I Could Never Be Your Woman

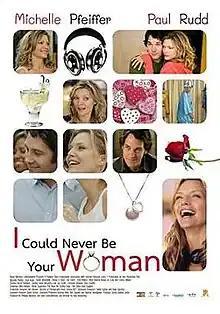
Theatrical release poster

I Could Never Be Your Woman is a 2007 American romantic comedy film written and directed by Amy Heckerling. The film stars Michelle Pfeiffer, Paul Rudd, and Saoirse Ronan (in her film debut), with supporting performances by Sarah Alexander, Stacey L. Dash, Jon Lovitz, Fred Willard, and Tracey Ullman. Its title is taken from the 1997 song "Your Woman" by British artist White Town.